Agustín Díaz Pacheco

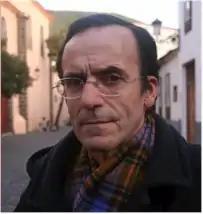
Agustín Díaz Pacheco.

Agustín Díaz Pacheco (born 1952, in Tenerife) is a Spanish writer. He has received many prizes for his stories and novels. Writer, university graduate as Social Graduate (Labor Relations) and studies of Law. He has written poetry sporadically, appearing on the digital page canariasdigital.org, but has opted for vocational journalism and narrative creation.